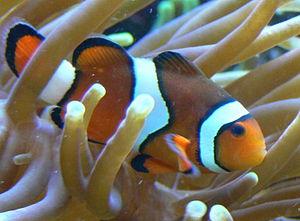
Le poisson-clown du Pacifique est un poisson-clown appartenant à la famille des Pomacentridae.